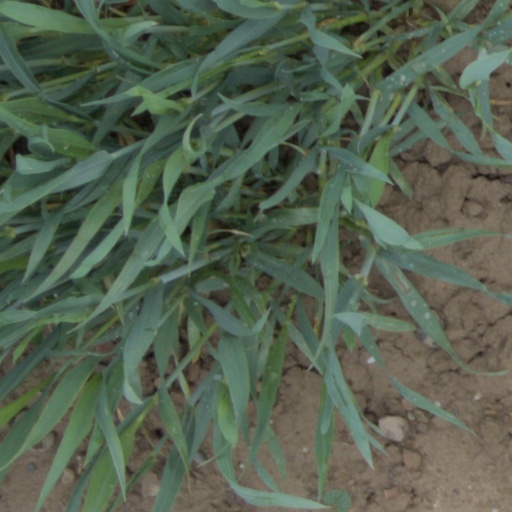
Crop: wheat